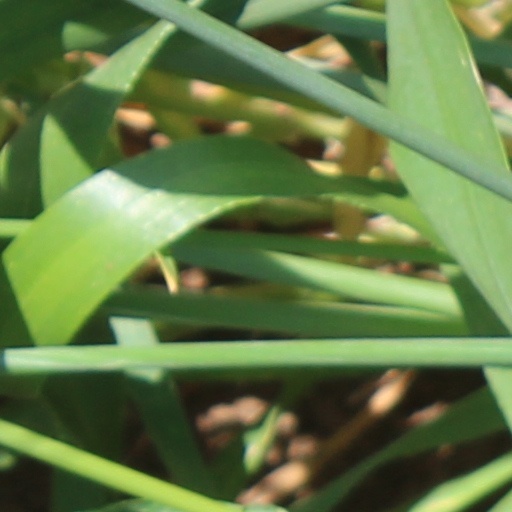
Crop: wheat